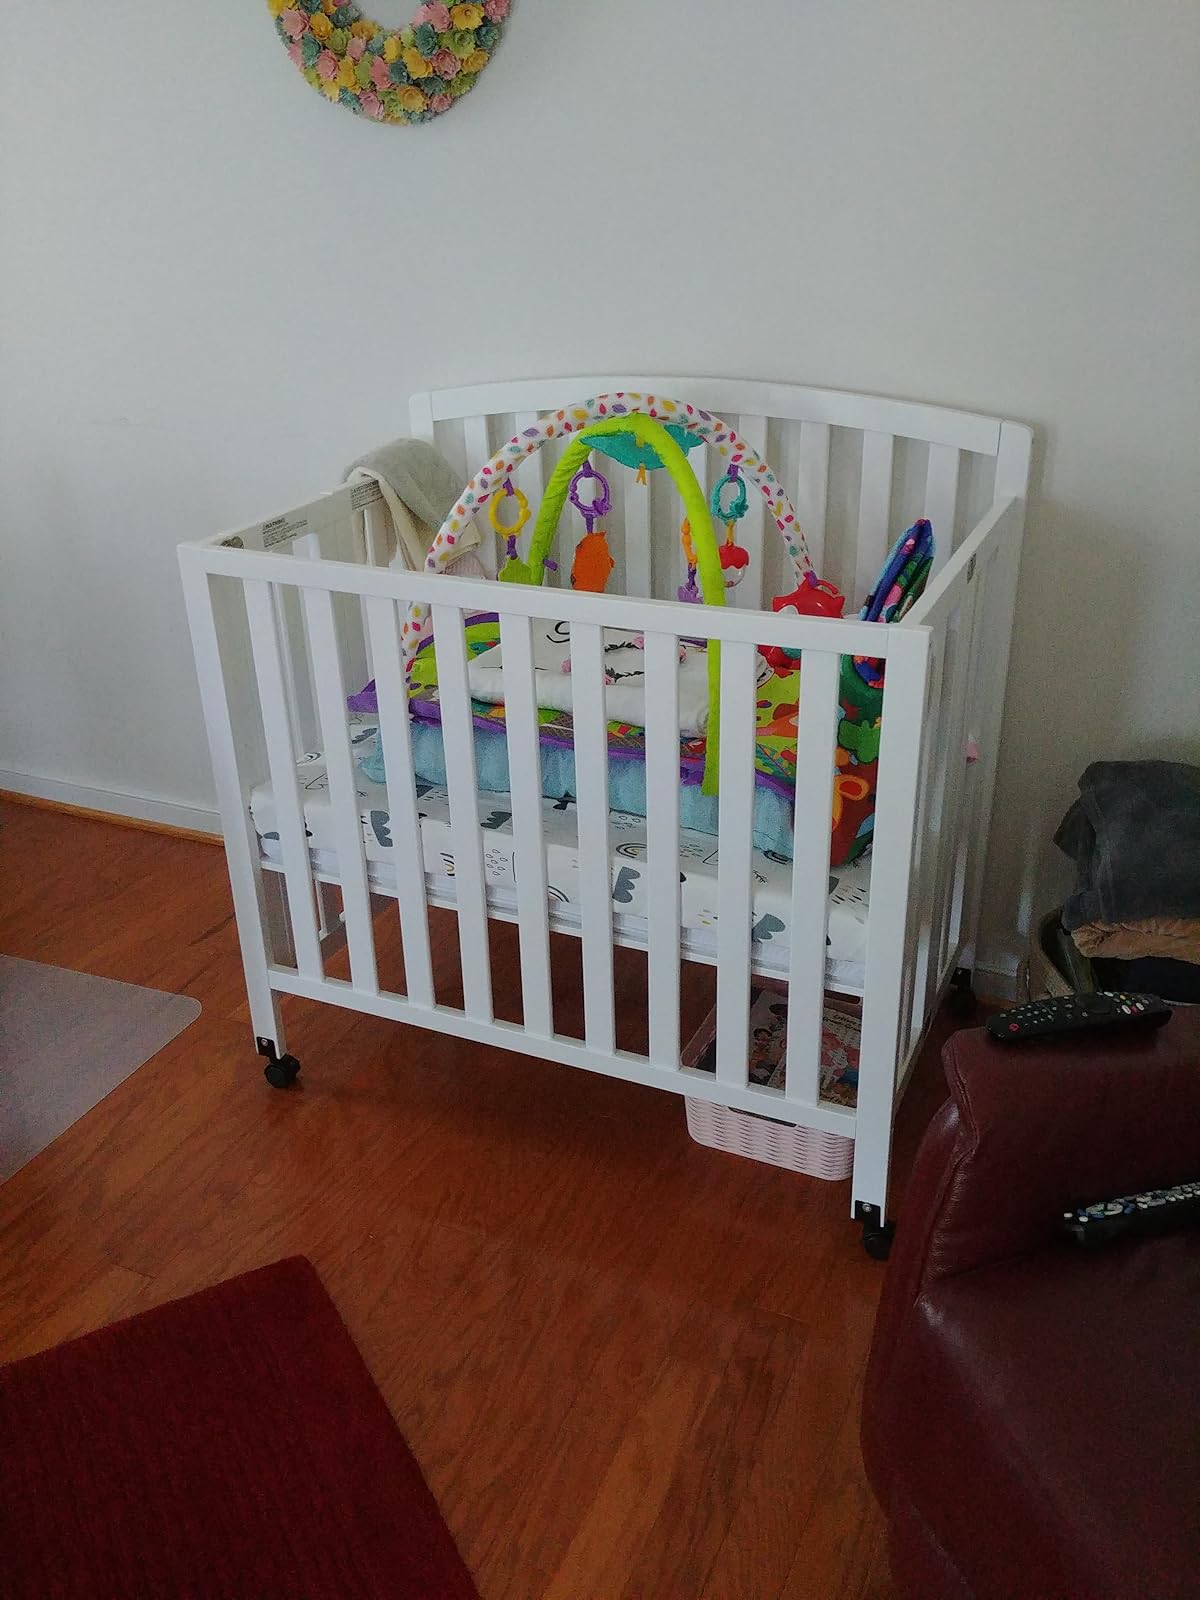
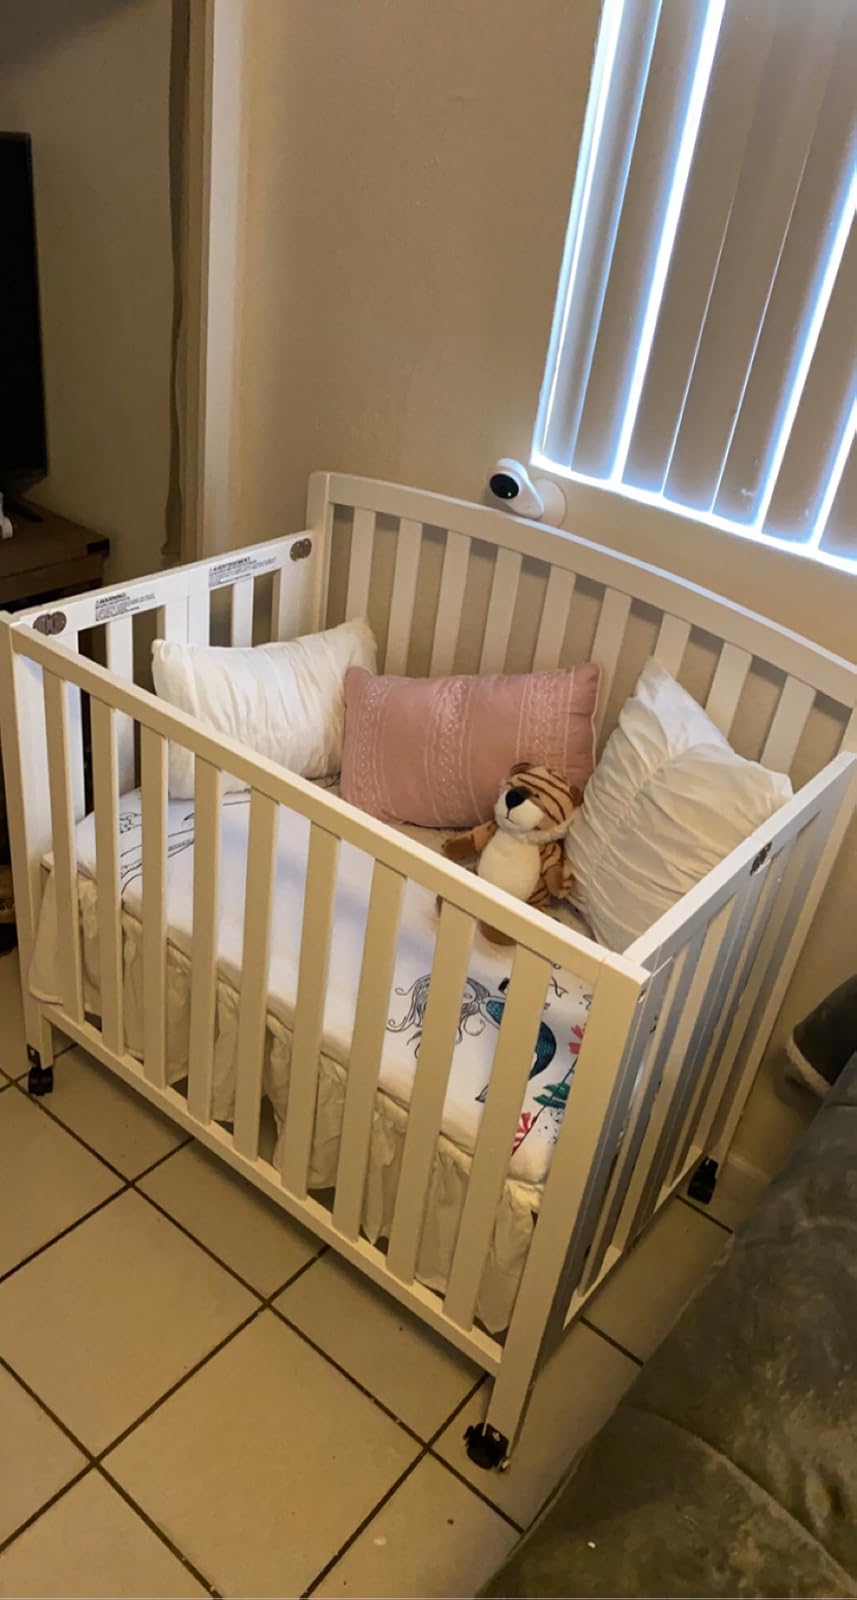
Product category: products_crib
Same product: yes